Mo Alie-Cox

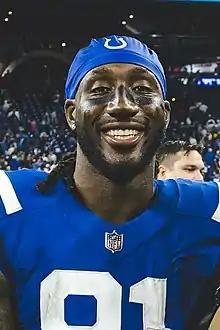
Alie-Cox with Indianapolis Colts in 2022

Mohamed Alie-Cox (born September 19, 1993) is an American professional football tight end for the Indianapolis Colts of the National Football League (NFL). He played college basketball at VCU. Despite not having played organized football since he was a freshman in high school, Alie-Cox signed as an undrafted free agent with the Indianapolis Colts in 2017, and remained with the team for eight seasons.